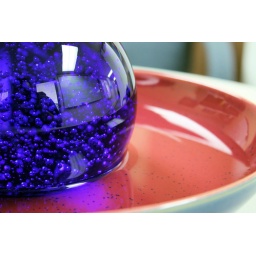
Paperweight in bowl of water